NGC 1969

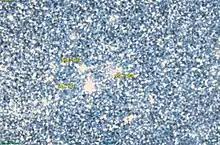
NGC 1969 in the centre with NGC 1971, slightly south-west and NGC 1972, slightly north-west

NGC 1969 (also known as ESO 56-SC124) is an open star cluster in the Dorado constellation and is part of the Large Magellanic Cloud. It was discovered by James Dunlop on September 24, 1826. Its apparent size is 0.8 arc minutes.